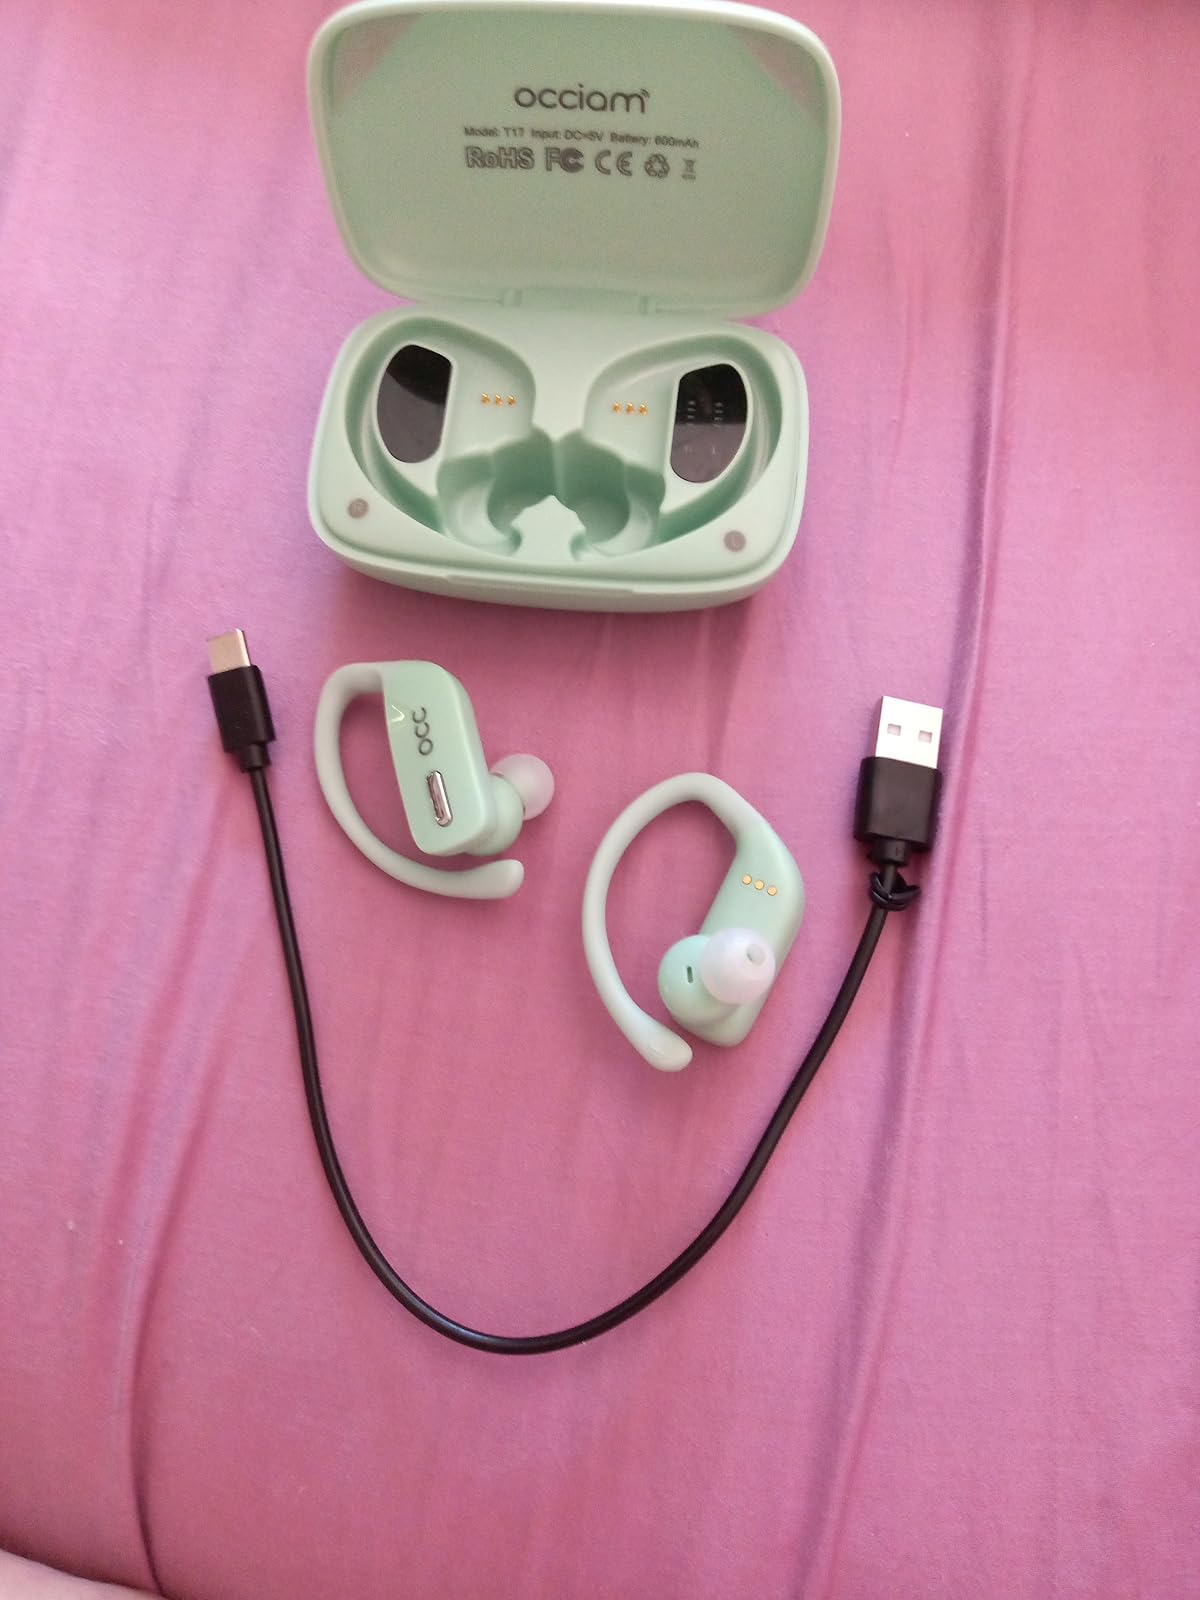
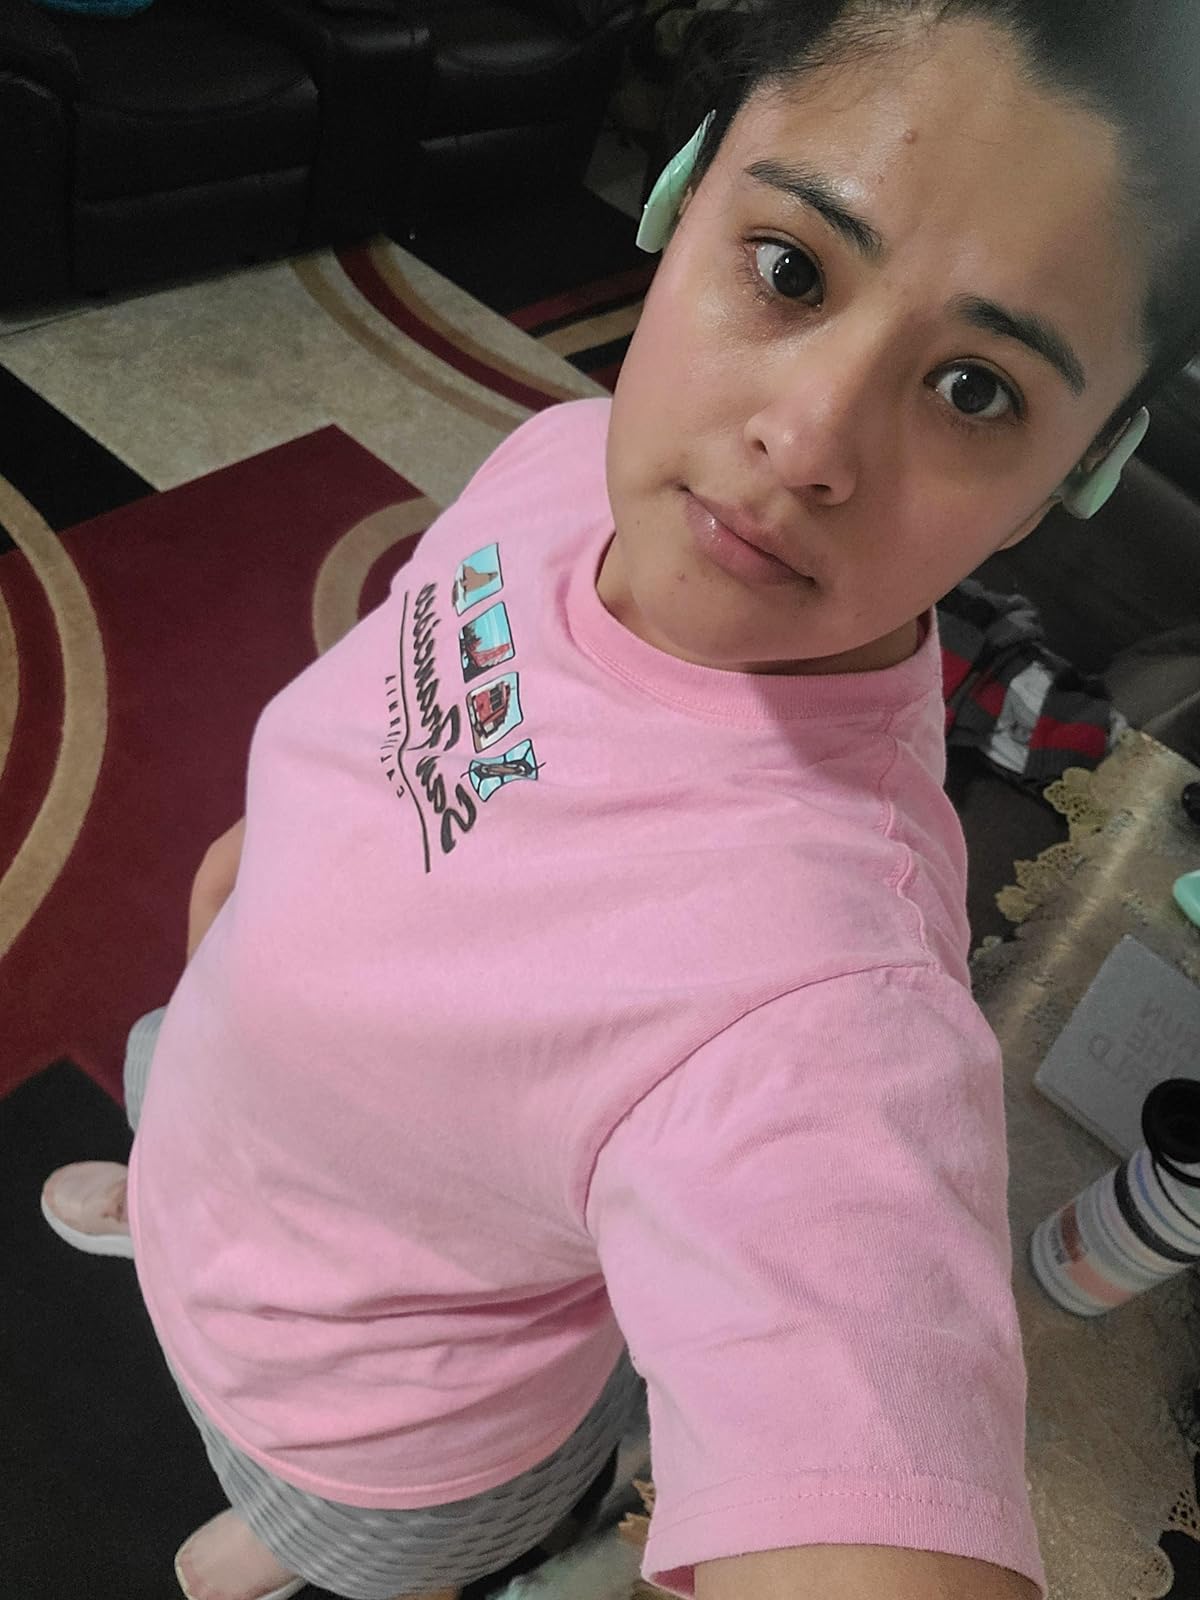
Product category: earbuds
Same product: yes